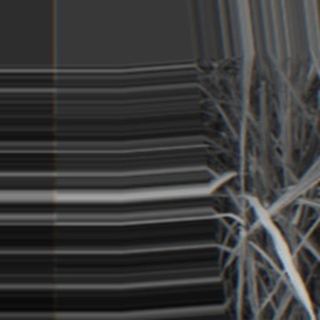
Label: sugarcane_bacterial_blight